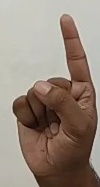
ASL sign: 1